Matt Bevin

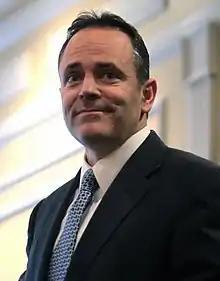
Bevin in 2016

Matthew Griswold Bevin (born January 9, 1967) is an American businessman and politician. A member of the Republican Party, he served as the 62nd governor of Kentucky from 2015 to 2019. He is currently the CEO of Neuronetrix Solutions, LLC.